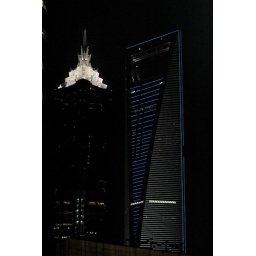
Here's the Jin Mao tower (left) and new World Financial Center, now the tallest building in China.